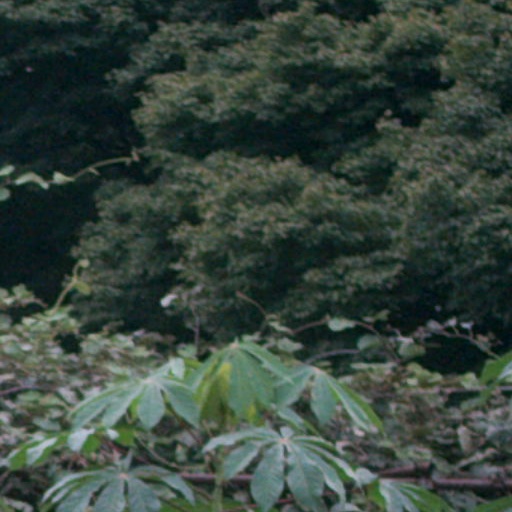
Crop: cassava